Halyna Kuzmenko

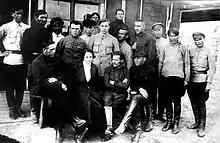
Photograph of Halyna Kuzmenko, Nestor Makhno and fifteen of their supporters in a Polish internment camp

Following a tense period of negotiations between the Romanian and Ukrainian Soviet governments over the extradition of the Makhnovists, on 11 April 1922, they quit Romania and crossed the border into Poland. Kuzmenko, Makhno and 17 of their supporters were subsequently moved to an internment camp in Strzałkowo, where they were held for half a year. On 18 July, Kuzmenko went to Warsaw to request that the government allow their release, but she was quickly dismissed by the Ministry of Home Affairs. She then met with representatives of Soviet Ukraine, with whom she discussed their plan for the Makhnovists to lead a separatist uprising in Galicia, asking in exchange for money and support for the disaffected Makhnovist internees. On 22 July, she submitted a request for a visa to visit the Ukrainian Soviet capital of Kharkiv, while also demanding the release of all anarchist political prisoners, the end of political repression, and the extension of a number of civil liberties in Ukraine, offering the complete disarmament of the Makhnovist movement in return. However, these terms were met only with passivity from the Ukrainian Soviet government, which was attempting to entrap the Makhnovists into an anti-Polish conspiracy, hoping that this would subsequently lead to extradition.